2008 attacks on Christians in southern Karnataka

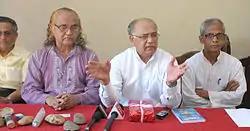
M. F. Saldanha ("centre"), head of the Saldanha Commission

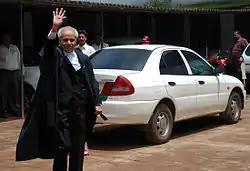
B. K. Somasekhara, who led the commission initiated by Yeddyurappa's BJP-led state government into the attacks

Retired Justice M. F. Saldanha, formerly of the Bombay High Court, was outspoken against the protests and published a report in 2011 investigating the attacks on Christian institutions and people, written up after he visited 413 locations, examined 673 witnesses and 2,114 victims of the attacks. He described the attacks as "state-sponsored terrorism", and concluded that "the attacks and incidents which took place were instigated and pre-planned. They were not only supported by the state, but were also covered up for by the state." The report also stated, "The responsibility for this devolves squarely on Home Minister V. S. Acharya and the Chief Minister B S Yediyurappa". Saldanha believes that the "communal forces" at work attacking Christian institutions are also part of an anti-Islam movement on the coastal belt of India. This idea was later backed by Joseph Dias of the Catholic Secular Forum, who said that the Karnataka riots were "part of a wider plan of radical Hindutva elements targeting the Christian community after the Muslim community", which had manifested in all of the BJP-ruled states of India. Saldanha further stated, "There is 100 per cent evidence of two things: the state machinery and the police had a role in attacks on churches. There is videographic and photographic evidence of police entering places of worship."